Postage stamps and postal history of Jamaica

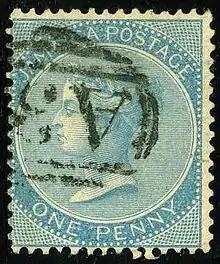
1 Penny blue of the first issue, numeral cancel

This is a survey of the postage stamps and postal history of Jamaica.